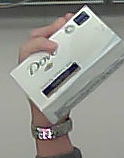
Product: dove_soap